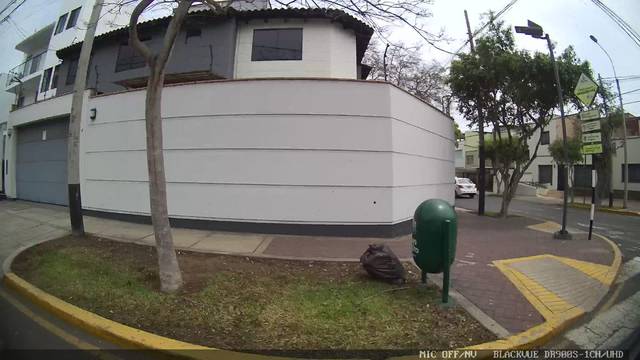
Region: Peru
Coordinates: -12.101, -77.03